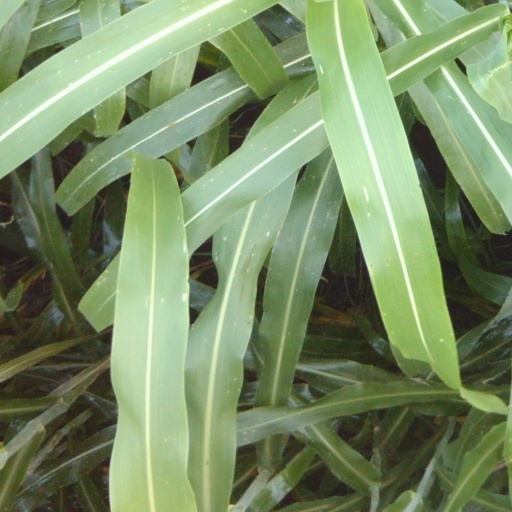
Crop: sorghum